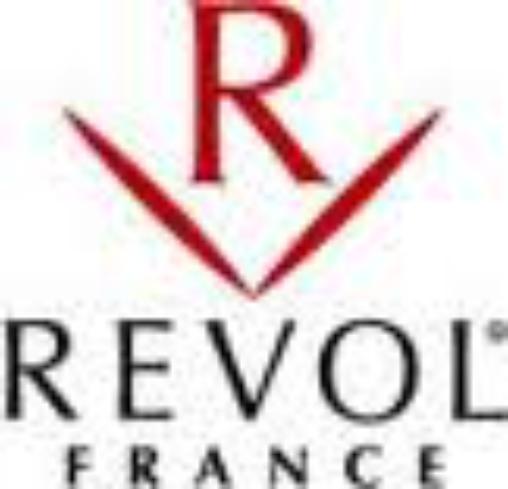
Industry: Necessities